2012 phenomenon

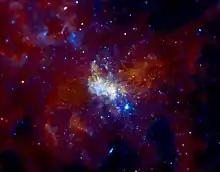
A white, glowing, cloudlike feature lies surrounded by bright blue stars in a brownish, golden nebula

"Timewave zero" is a numerological formula that purports to calculate the ebb and flow of "novelty", defined as increase over time in the universe's interconnectedness, or organized complexity. Terence McKenna claimed that the universe has a teleological attractor at the end of time that increases interconnectedness. He believed this which would eventually reach a singularity of infinite complexity in 2012, at which point anything and everything imaginable would occur simultaneously. He conceived this idea over several years in the early to mid-1970s whilst using psilocybin mushrooms and DMT. The scientific community considers novelty theory to be pseudoscience.